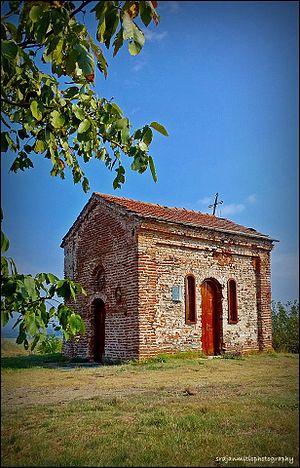
Orljane est une localité de Serbie située dans la municipalité de Doljevac, district de Nišava. Au recensement de 2011, elle comptait 1 480 habitants.